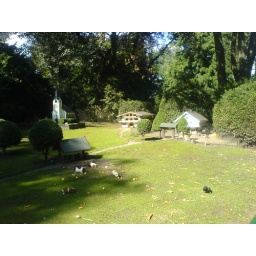
animals in houses - how cool